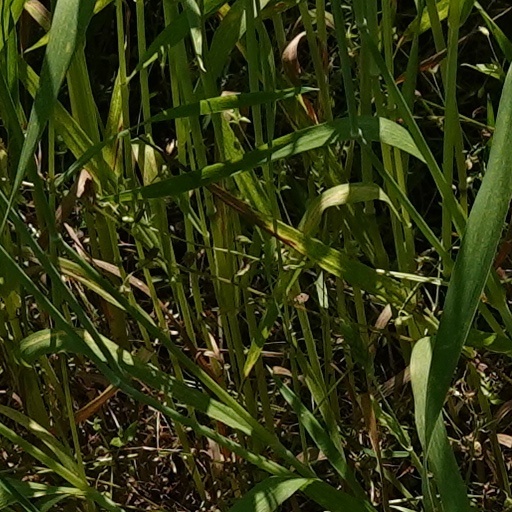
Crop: wheat